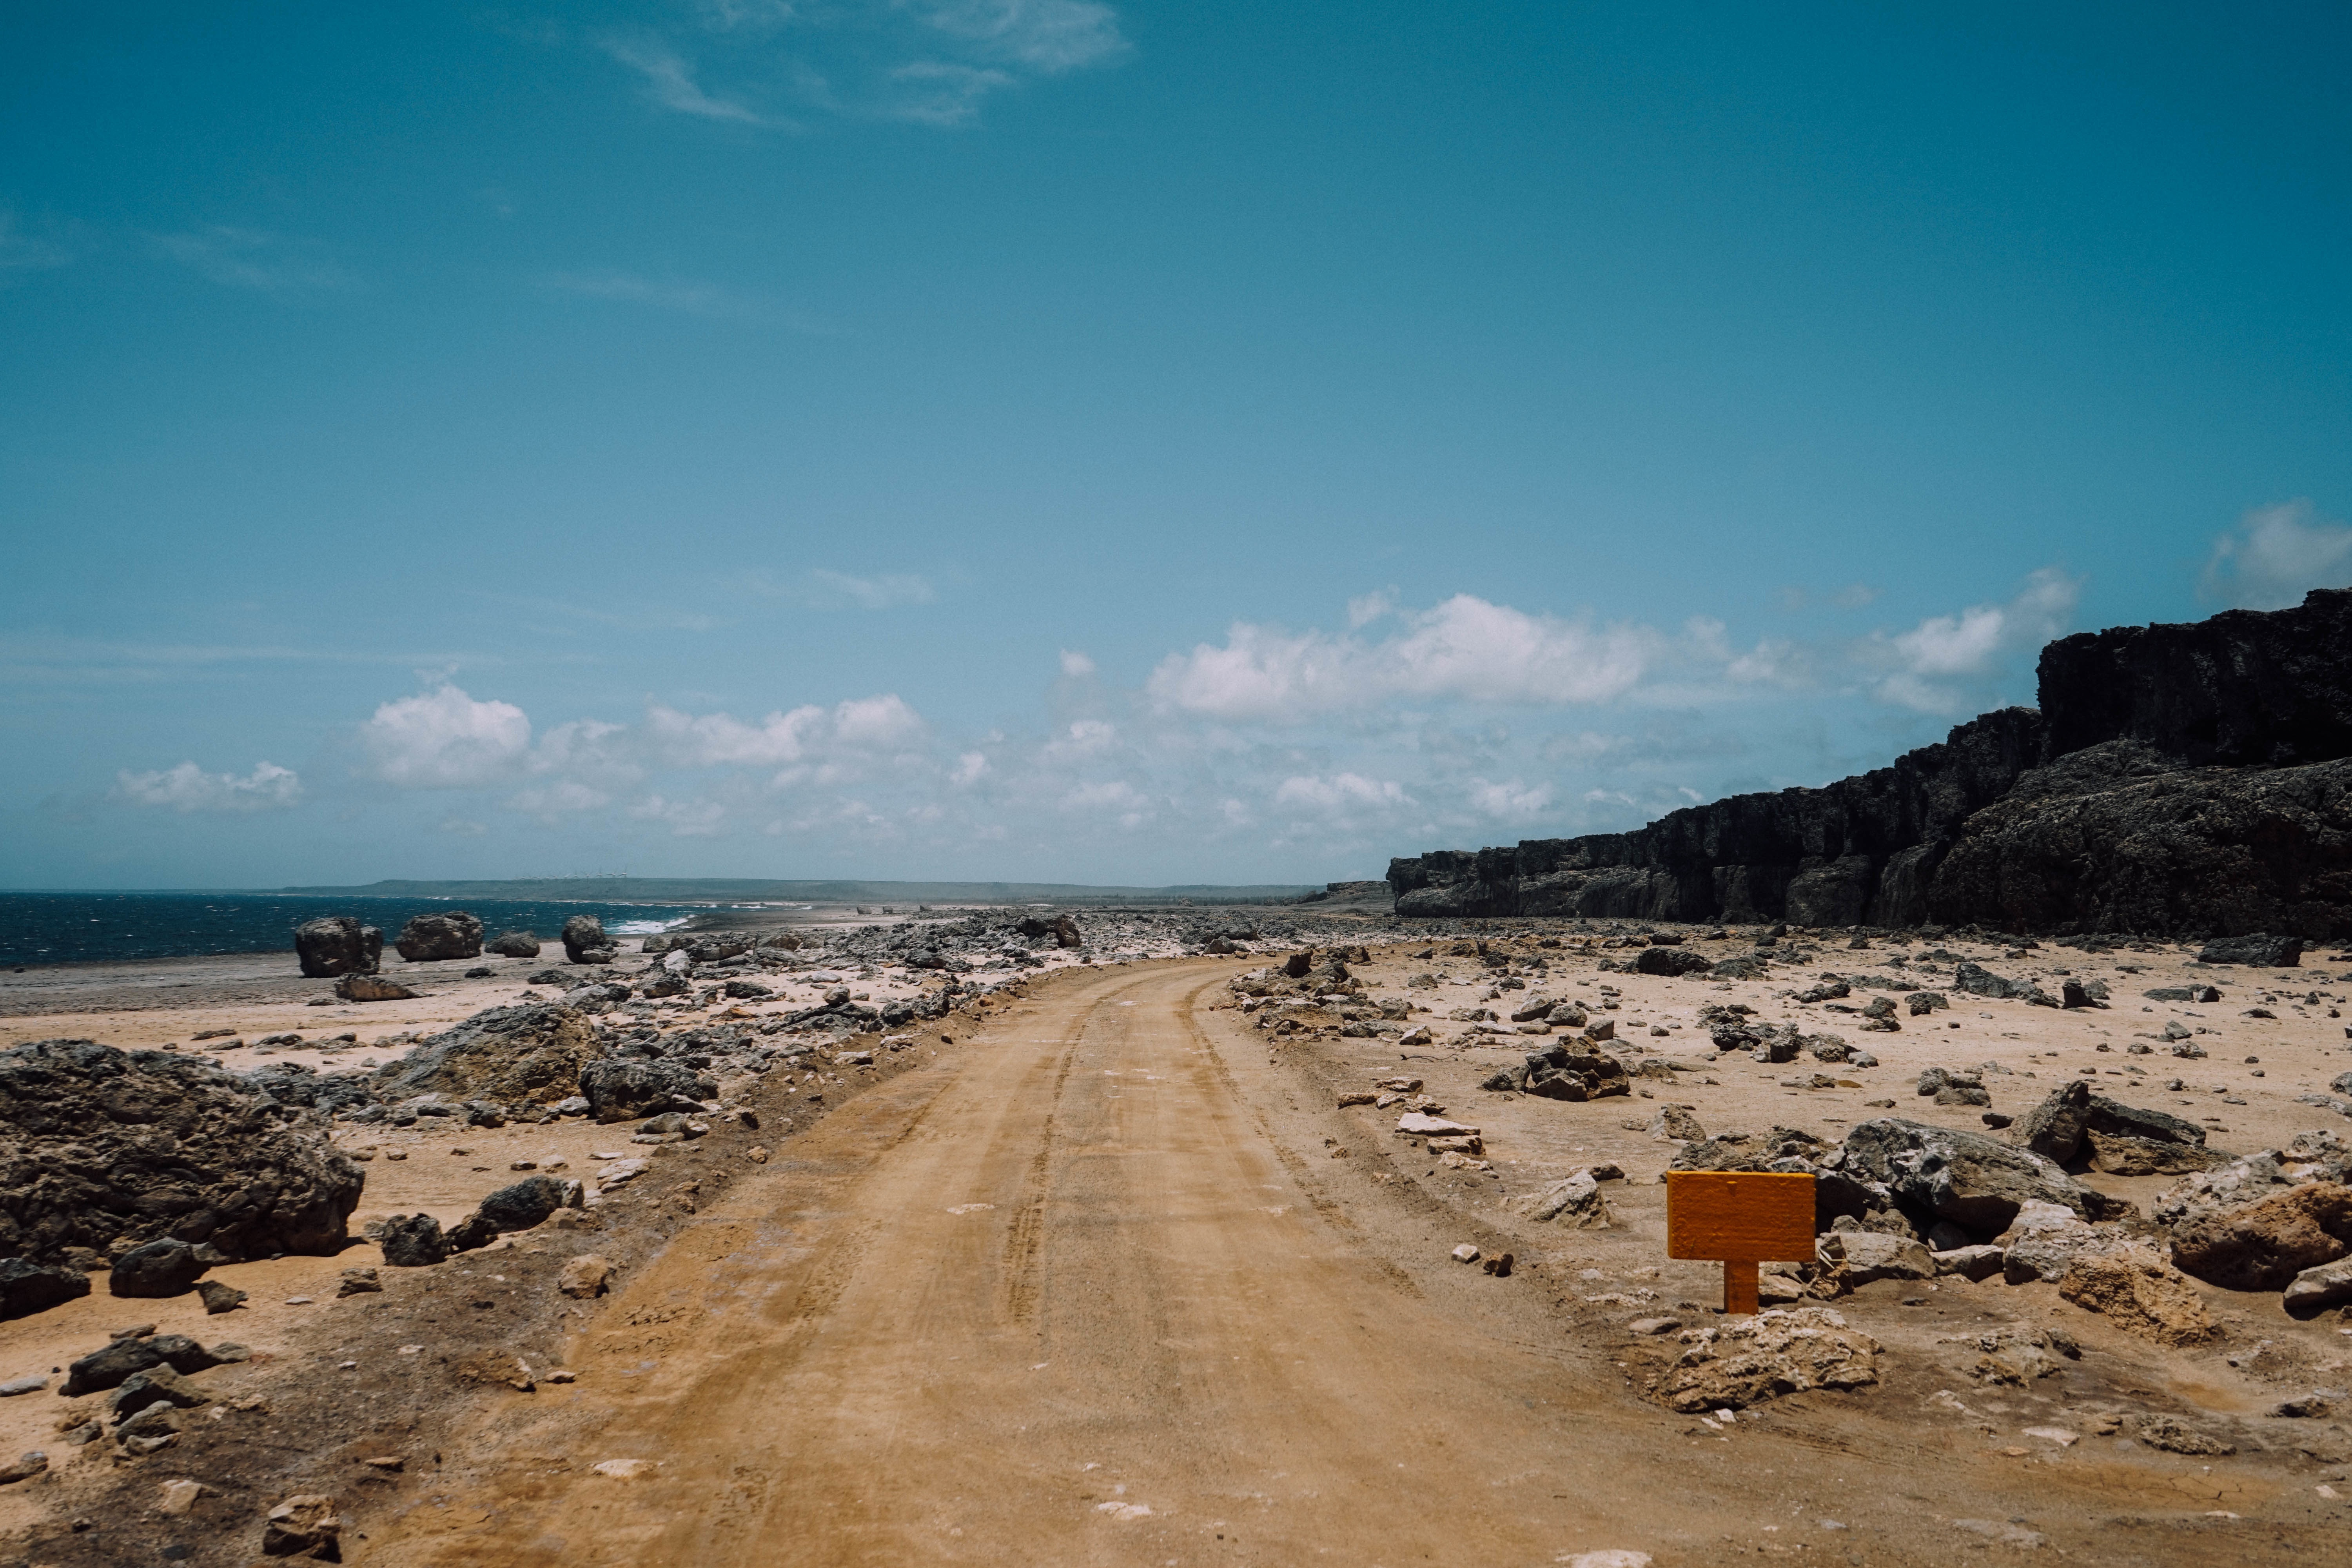
beach, landscape, sea, coast, sand, rock, ocean, horizon, shore, wave, bay, terrain, material, body of water, cape, natural environment